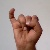
The image shows a hand gesture representing the letter 'I' in Indian Sign Language.